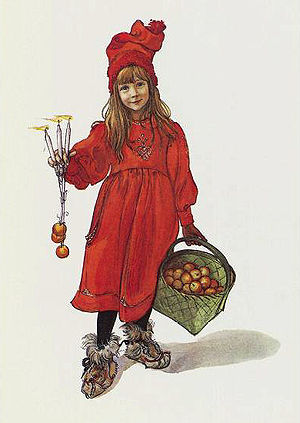
Idun / Teorier / Æbler og frugtbarhed
Brita som Idun (1901) af Carl Larsson
Idun er en nordisk gudinde, der i mytologien er associeret med æbler og ungdom. Hun optræder kun i få myter, hvoraf den vigtigste er Tjazemyten, der genfortælles i Yngre Edda. Hun omtales desuden i Ældre Edda. Disse to tekstsamlinger blev indsamlet og nedskrevet i 13. århundrede i Island, og i dem begge beskrives hun som skjalde og digterguden Brages hustru, mens det er i den Yngre Edda, at hun omtales som vogter af de livgivende og foryngende æbler, uden hvilke guderne vil ældes og dø.